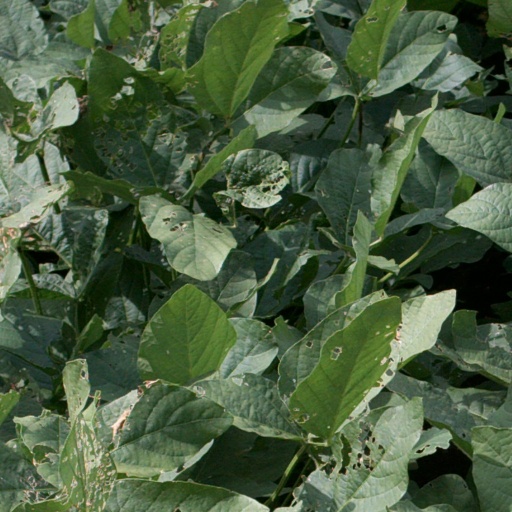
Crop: soybean